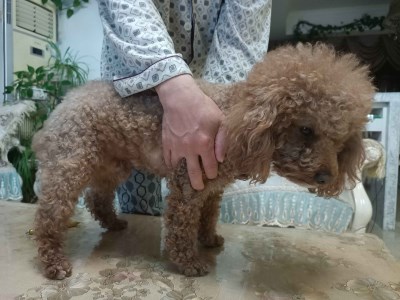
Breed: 7449-n000128-teddy